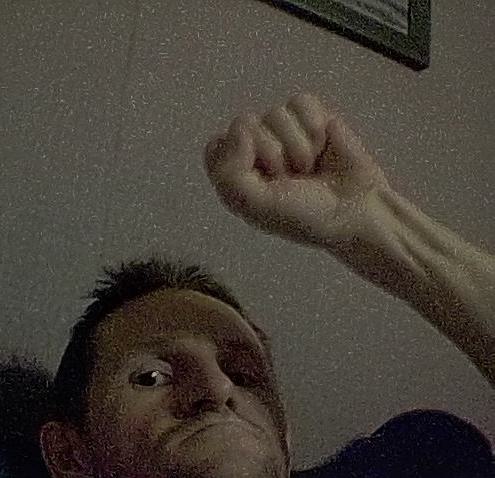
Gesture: fist